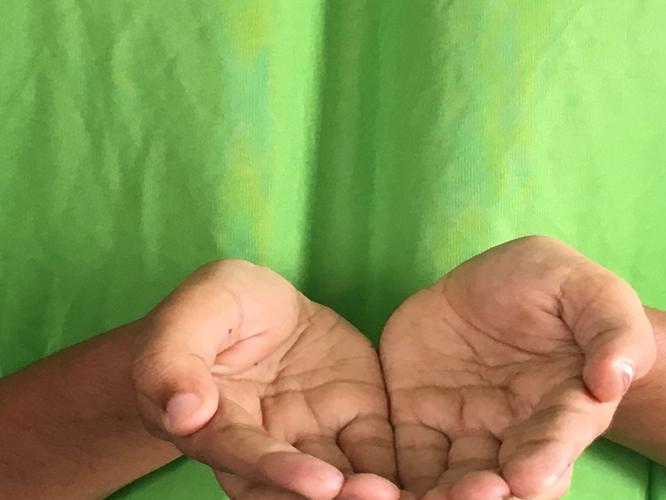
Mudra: Pushpaputa
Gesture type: double_hand